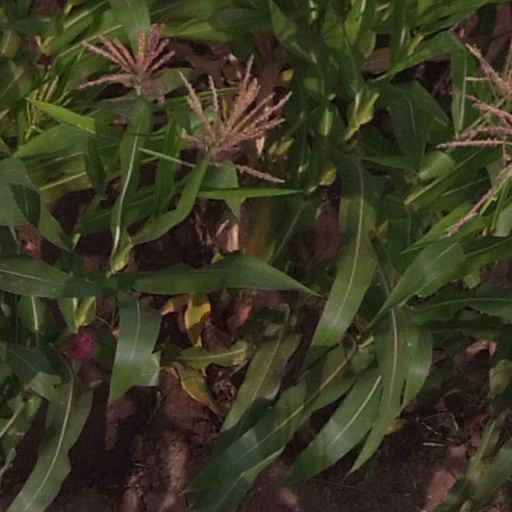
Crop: maize; corn